Castle Rushen

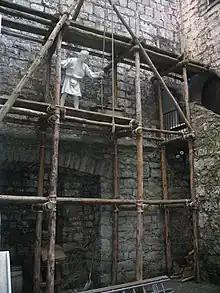
Construction work exhibition at Castle Rushen

After its initial construction and use by the Norse-Gaelic rulers of the Isle of Man, the castle changed hands repeatedly between the Scots and the English. The Isle of Man was transferred to Scotland the year after Magnús Óláfsson's death as part of the Treaty of Perth, ending the 1263–1266 Scottish–Norwegian War. On 18 May 1313, with the help of his friend, Angus Og Macdonald, Lord of the isles and his fleet, the Scottish king Robert the Bruce invaded the Isle of Man at Ramsey. The Island was captured in five days, the only resistance occurring at Castle Rushen, which was defended by Dungal MacDouall, who had once been Lord of Galloway and betrayed Robert Bruce's brothers, Alexander and Thomas, to Edward I who promptly had them executed as traitors. After a three-week siege, Robert captured the castle on 12 June 1313, gaining the Isle of Man as an outpost securing the approaches to western Scotland and the Hebrides.